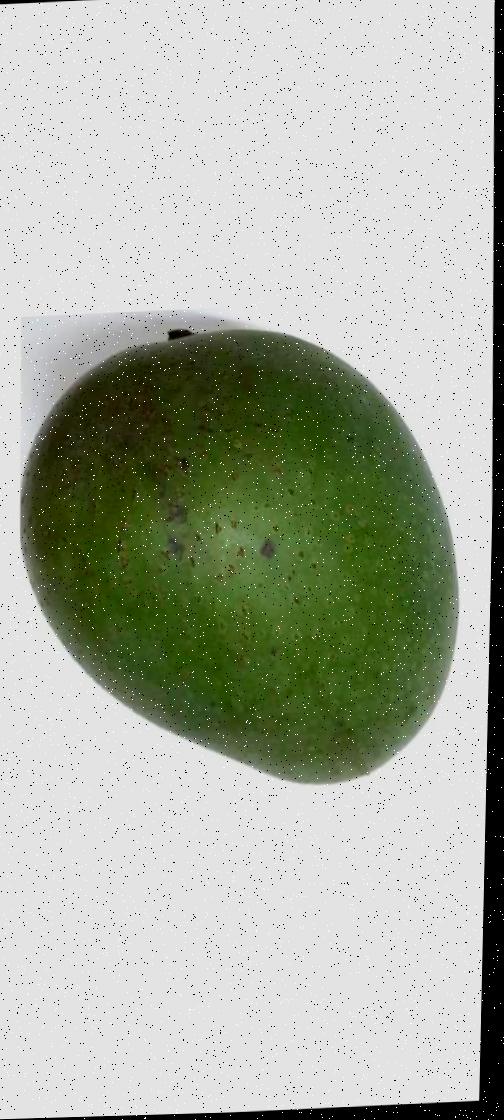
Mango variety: Ashshina Zhinuk